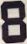
Number: 8